Tom Judson

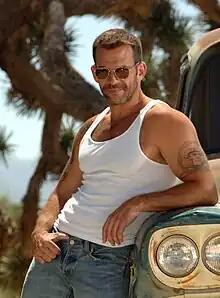
Judson in 2005

Tom Judson (born November 14, 1960) is an American musical theatre actor and composer, particularly for off-Broadway plays (including Vampire Lesbians of Sodom and White Cotton Sheets), and a retired pornographic film actor. His credits include writing music for the films "Metropolitan", "Good Money" and "The Incredibly True Adventure of Two Girls in Love", as well as performing on Broadway and in national stage tours of the musicals "42nd Street" and "Cabaret".